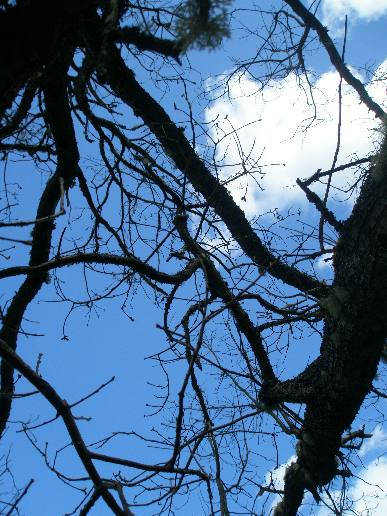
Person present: No